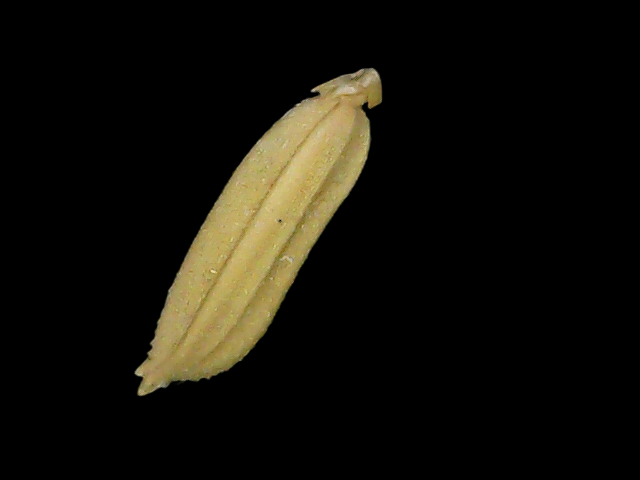
Rice variety: Bd85